Francis G. Neylon

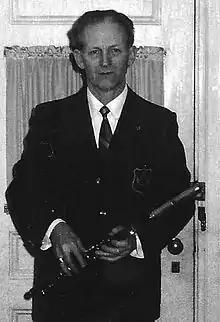
Francis G. Neylon

Francis G. Neylon (3 July 1921 – 10 December 1983) was an Irish flute player (concert flute, piccolo) of Irish traditional music. He was inducted into the Comhaltas Ceoltóirí Éireann Hall of Fame for the Northeast Region of the North American Province on 19 February 2000.